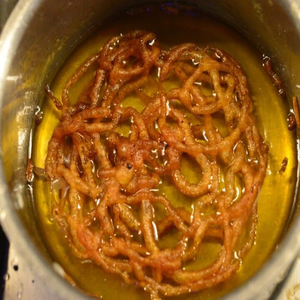
Dish: jalebi